His Majesty's Theatre, Aberdeen

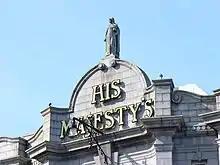
Detail of the front elevation of the theatre, featuring a statue depicting Tragedy and Comedy

During the late 1990s, Aberdeen City Council recognised that the theatre required modernisation. It lacked a cafe, restaurant or corporate hospitality offering, the bar and toilet facilities were inadequate and the back-of-house space did not offer any rehearsal area, dance studio or workshops. Operational equipment, such as the scenery hoist, and parts of the building fabric were also deteriorating. A proposal to refurbish the existing facilities and extend the theatre was developed by the Council’s in-house architects, with LDN Architects appointed as architectural consultants and the Adapt Trust advising on accessibility. Construction of the extension began in August 2003, with the theatre closing completely in March 2004 to allow refurbishment works of the existing part of the building. The theatre reopened in August 2005, with an opening ceremony taking place on 8 September which was attended by Prince Edward.